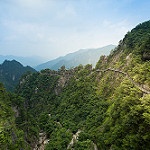
Label: mountain